Andrei Bochkov

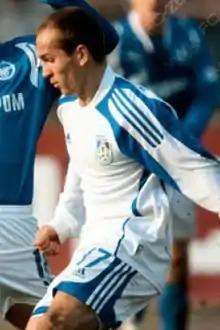
Andrei Bochkov in 2008

Andrei Mikhailovich Bochkov (born 13 January 1982) is a former Russian footballer.